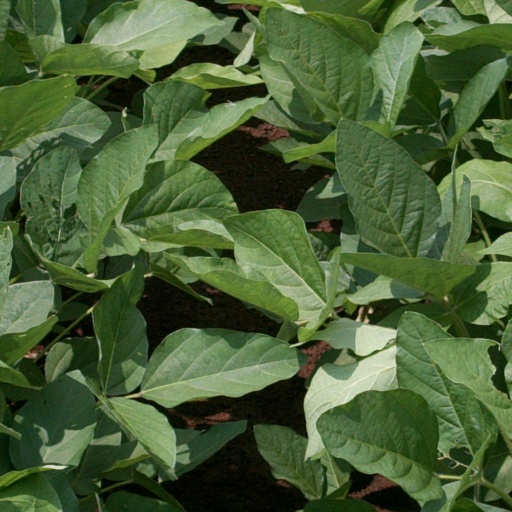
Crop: soybean